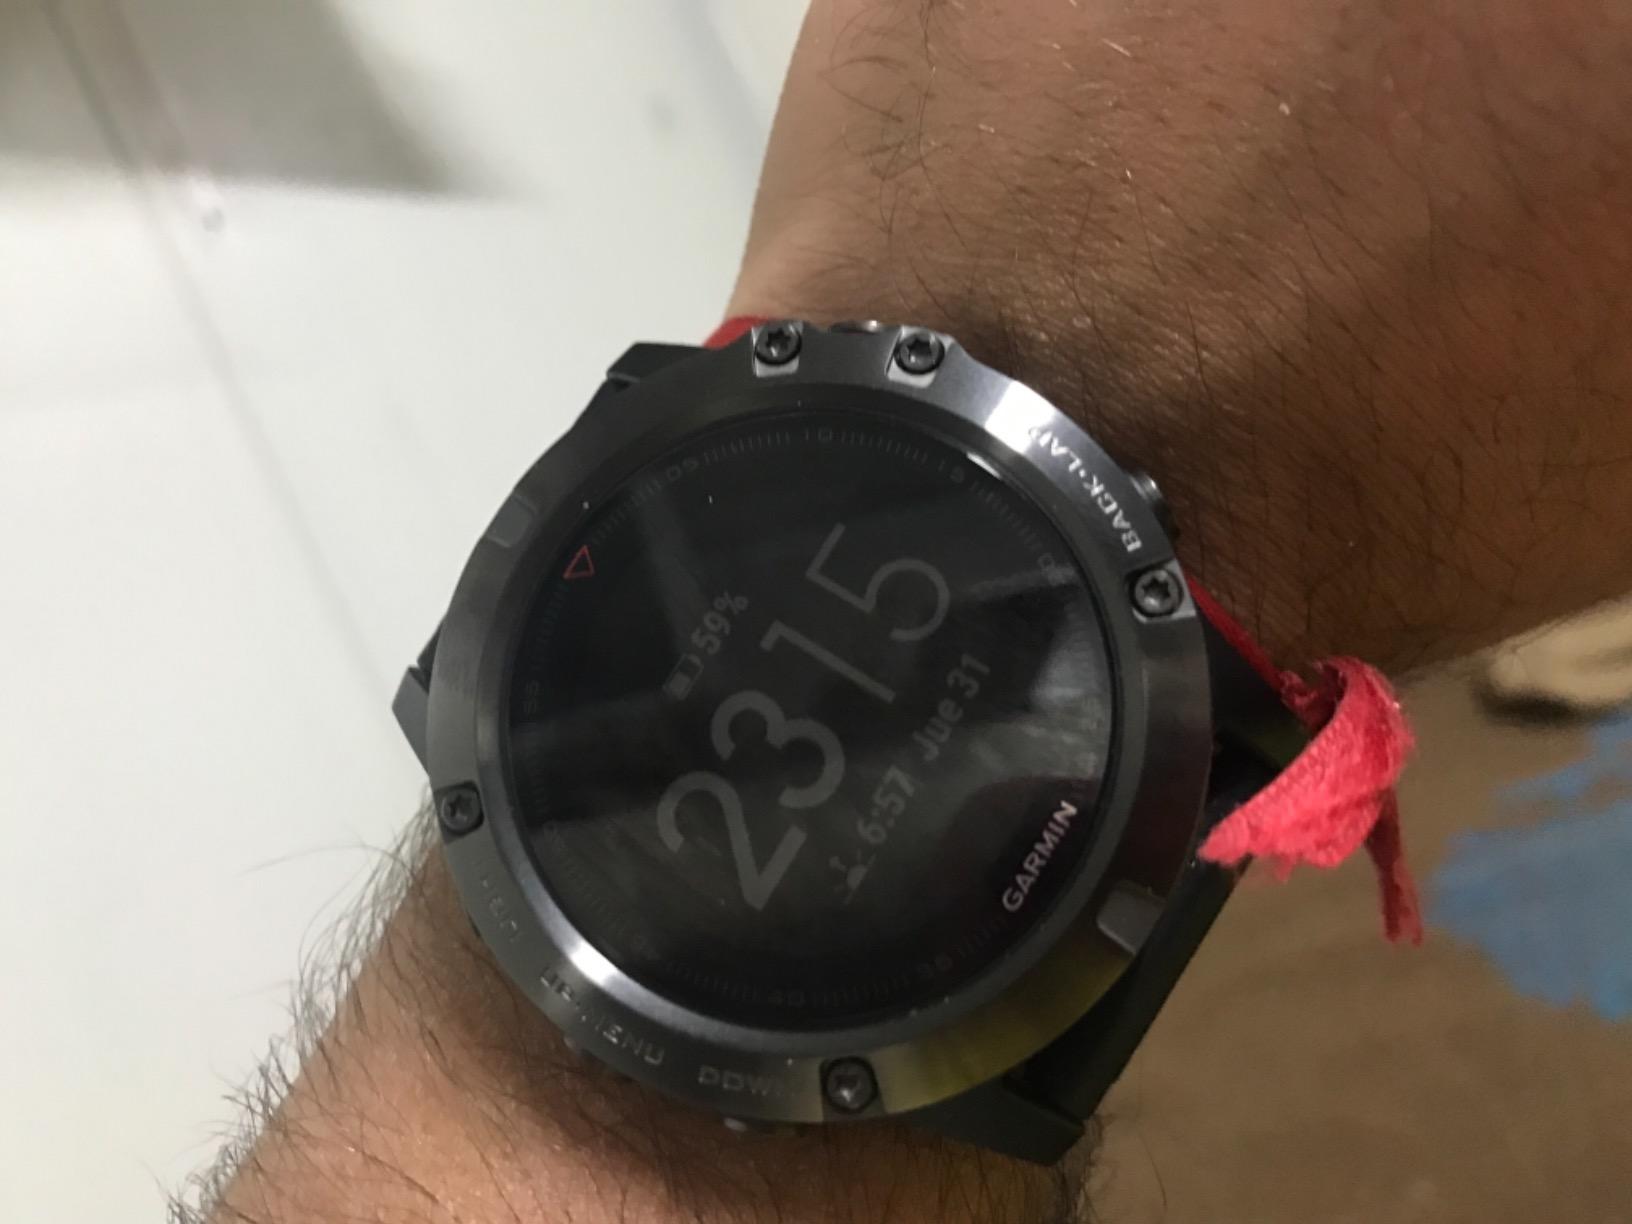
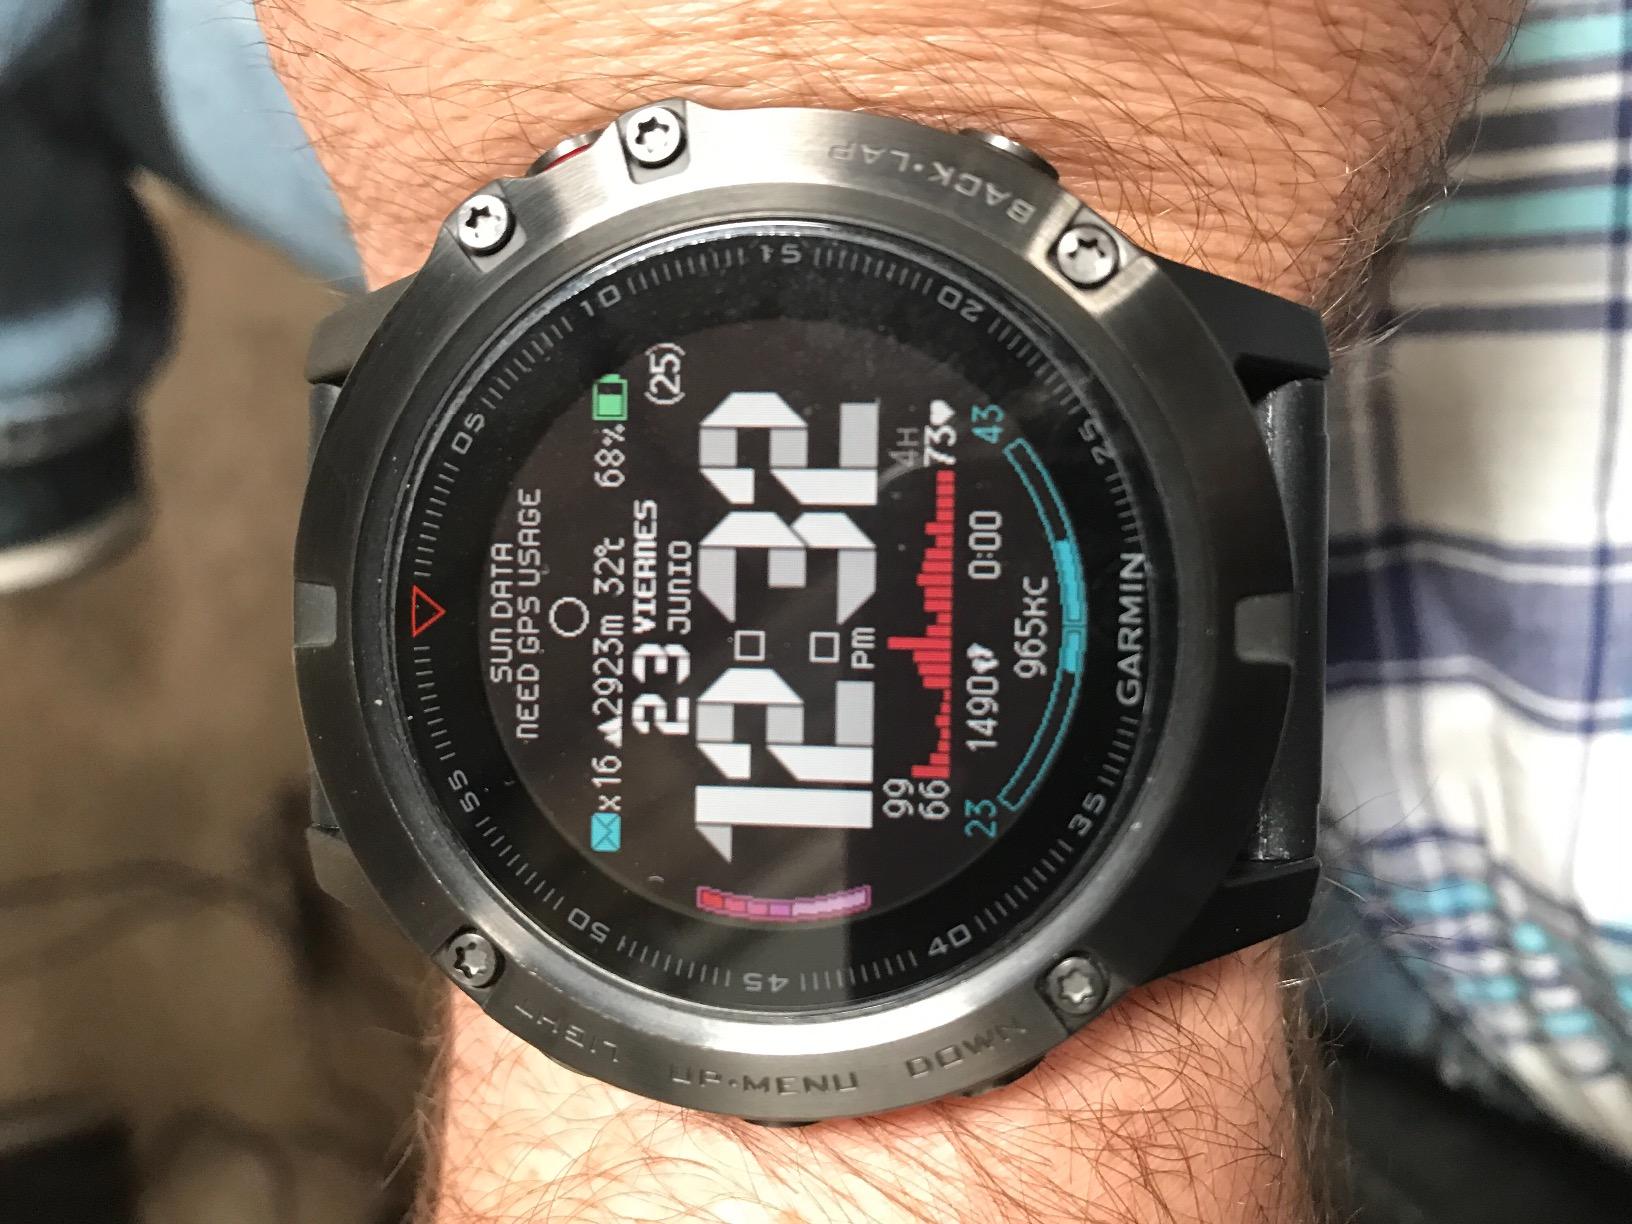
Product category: smartwatch
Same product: yes